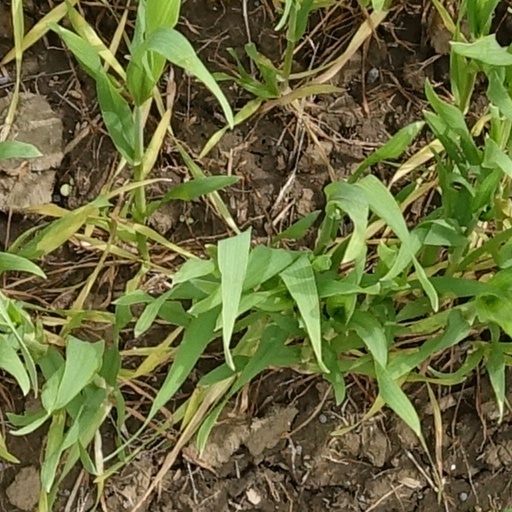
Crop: wheat